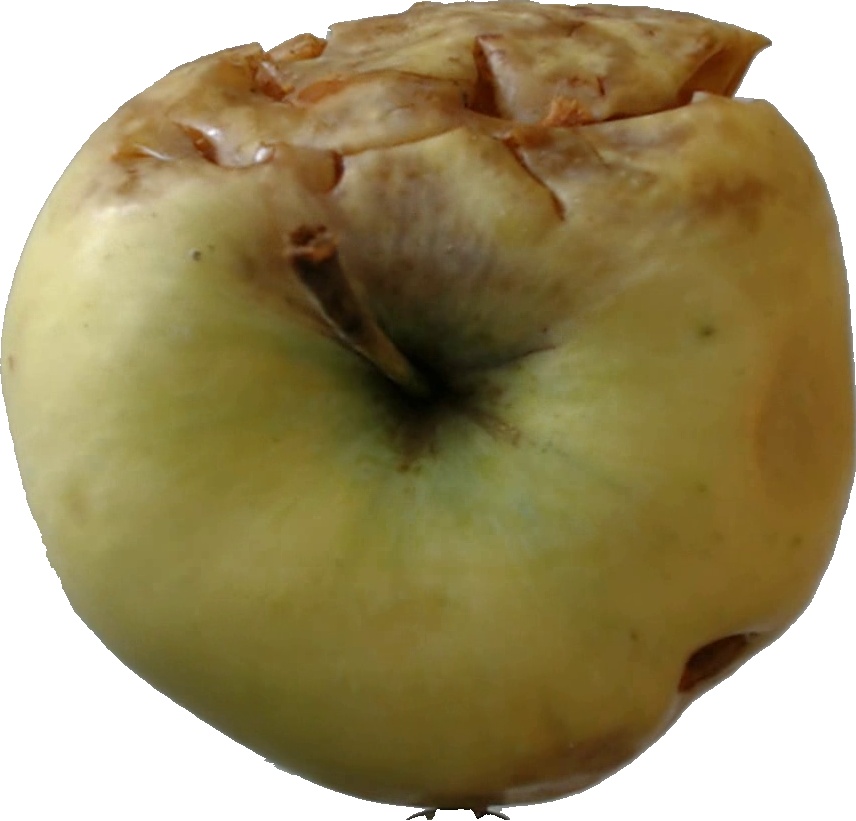
Label: apple_hit_1